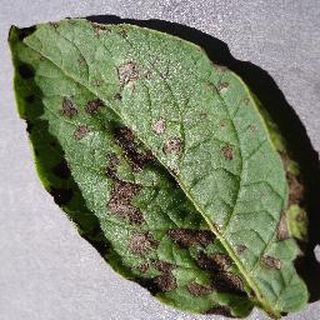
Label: potato_early_blight